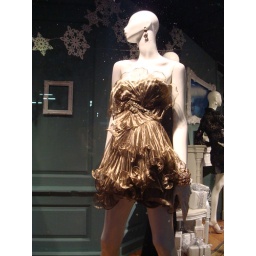
Gorgeous dress in the Saks window